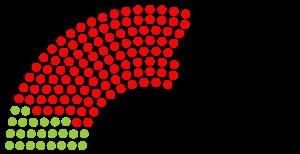
Cette liste présente les 221 membres de la 12ᵉ législature du Landtag de Rhénanie-du-Nord-Westphalie au moment de leur élection le 14 mai 1995 lors des élections régionales de 1995 en Rhénanie-du-Nord-Westphalie. Elle présente les élus du land et précise si l'élu a été élu dans le cadre d'une des 151 circonscriptions, de manière directe ou s'il a été repêché par le système de la proportionnelle.